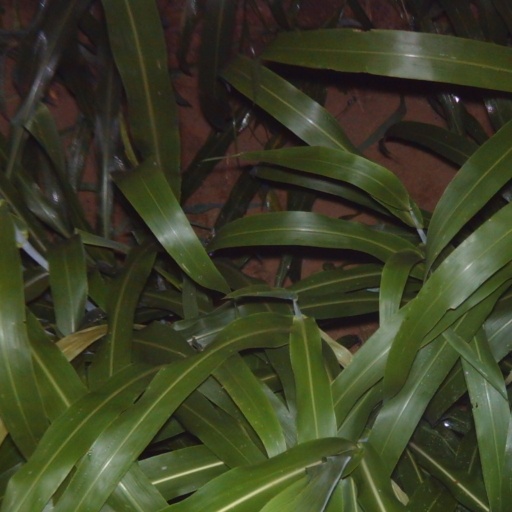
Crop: sorghum